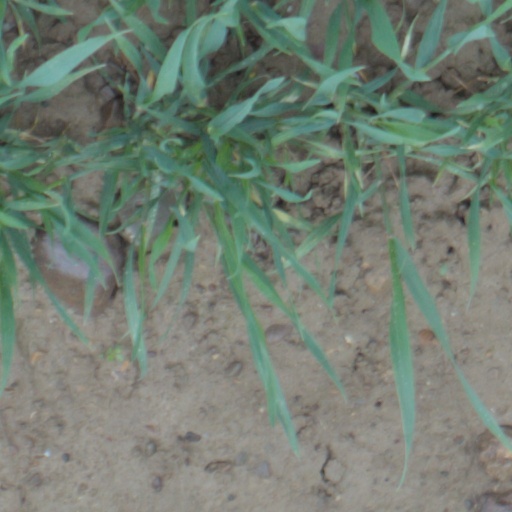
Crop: wheat